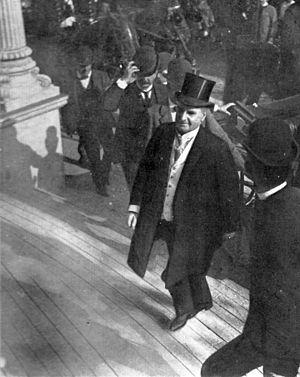
William McKinley, né le 29 janvier 1843 à Niles et assassiné le 14 septembre 1901 à Buffalo, est un homme d'État américain. Il est le 25ᵉ président des États-Unis, en fonction de 1897 à sa mort.
L'assassinat de William McKinley est l'attentat perpétré dans l'État de New York le 6 septembre 1901 contre le président des États-Unis, William McKinley, alors qu'il visitait l'exposition Pan-américaine au Temple of Music à Buffalo. Au moment de lui serrer la main, l'anarchiste Leon Czolgosz tira deux coups de pistolet sur le président, qui d'abord se remit de ses blessures, avant que son état ne se détériore rapidement six jours plus tard et qu'il ne meure le 14 septembre 1901.